Mike Miller (basketball, born 1980)

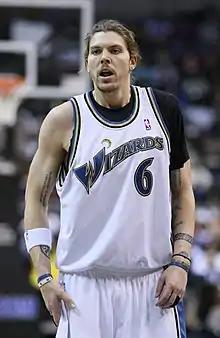
Miller with the Washington Wizards in 2009

Michael Lloyd Miller (born February 19, 1980) is an American former professional basketball player and coach. He played 17 seasons in the National Basketball Association (NBA) after being selected by the Orlando Magic in the first round of the 2000 NBA draft with the fifth overall pick. Miller was named the NBA Rookie of the Year with the Magic in 2001 and was voted NBA Sixth Man of the Year with the Memphis Grizzlies in 2006. He won two consecutive NBA championships with the Miami Heat in 2012 and 2013.